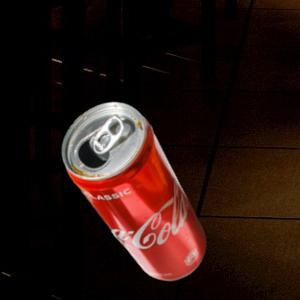
Label: cans